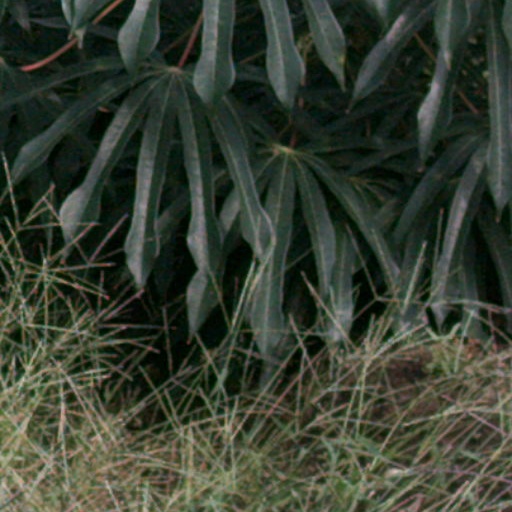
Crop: cassava